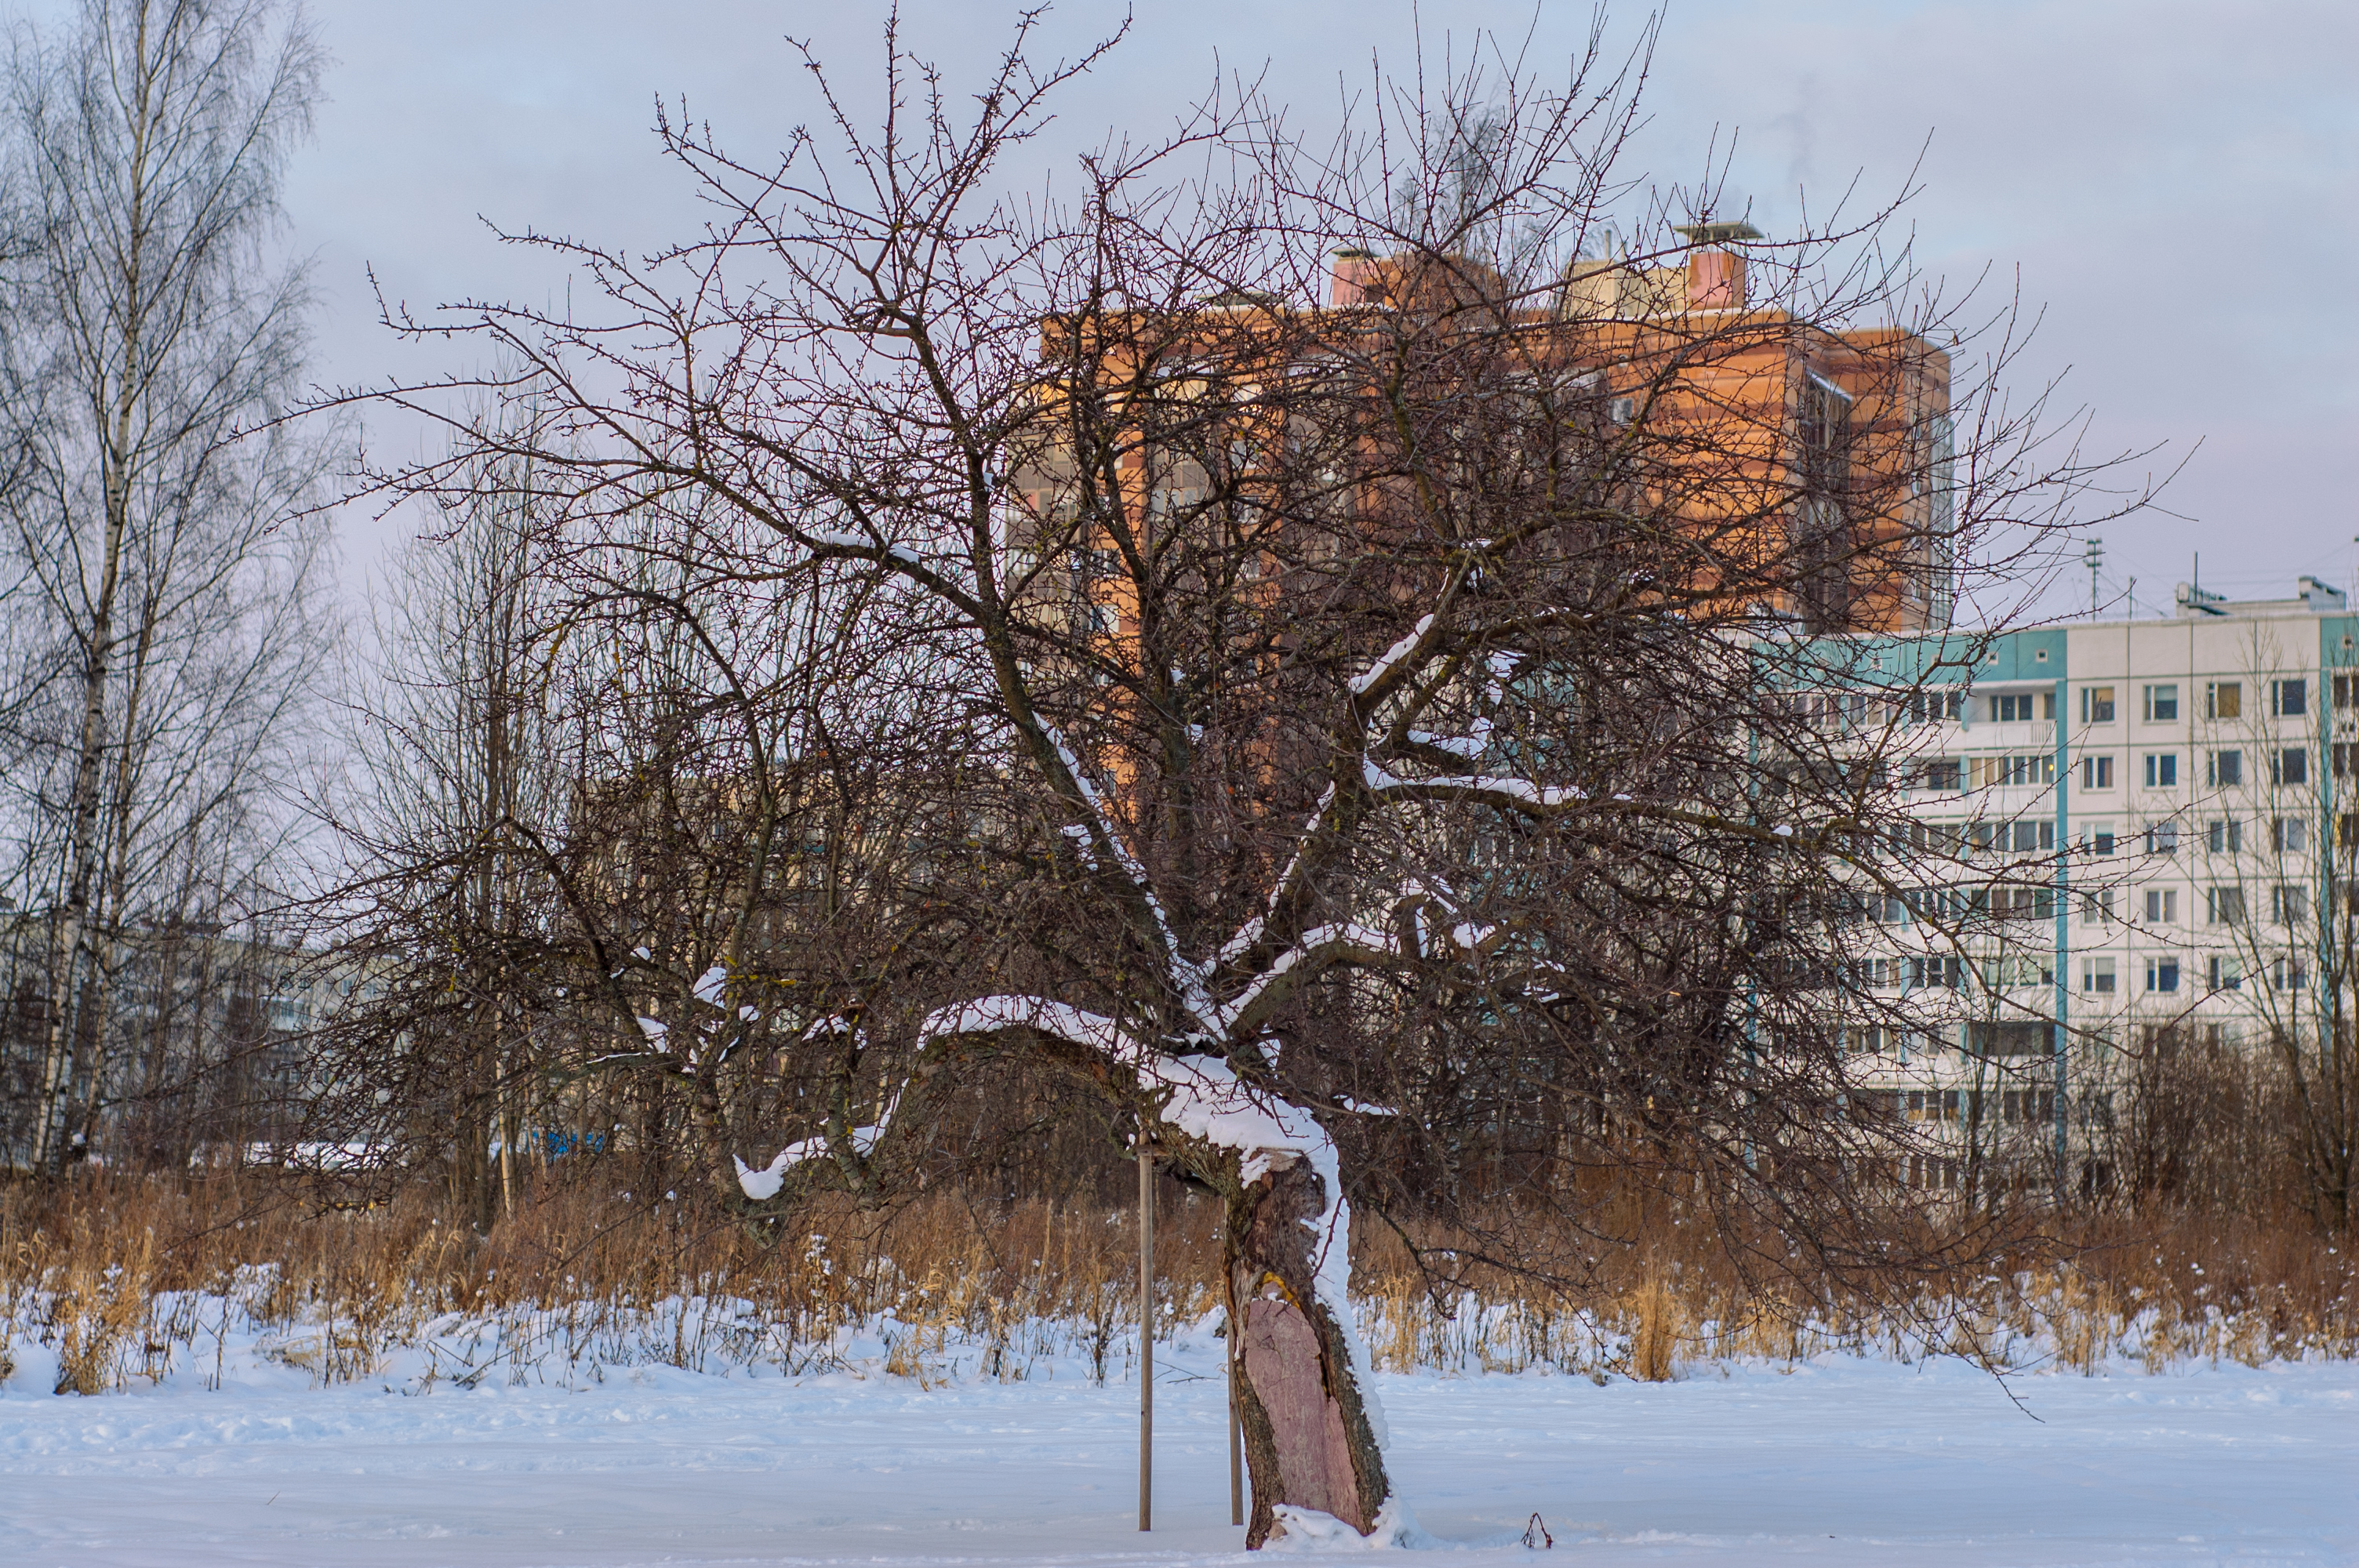
images, sky, building, plant, snow, natural landscape, twig, window, branch, tree, wood, freezing, water, trunk, biome, atmospheric phenomenon, woody plant, morning, landscape, rural area, house, frost, reflection, forest, winter, event, precipitation, deciduous, evening, condominium, tower block, plant stem, city, wildlife, woodland, apartment, birch family, Northern hardwood forest, wetland, ice, suburb, grass